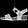
Label: Sandal